Mandurang

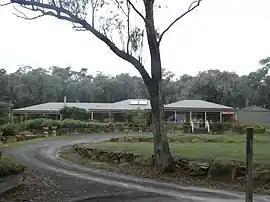
Mandurang Post Office in March 2022

Mandurang is a locality in the City of Greater Bendigo, in the Australian state of Victoria. It grew and developed as a goldfield settlement and logging locality, though today mostly consists of small farms and wineries. The name is a corruption the Djadjawurrung word "Munndorong" meaning large black cicada.